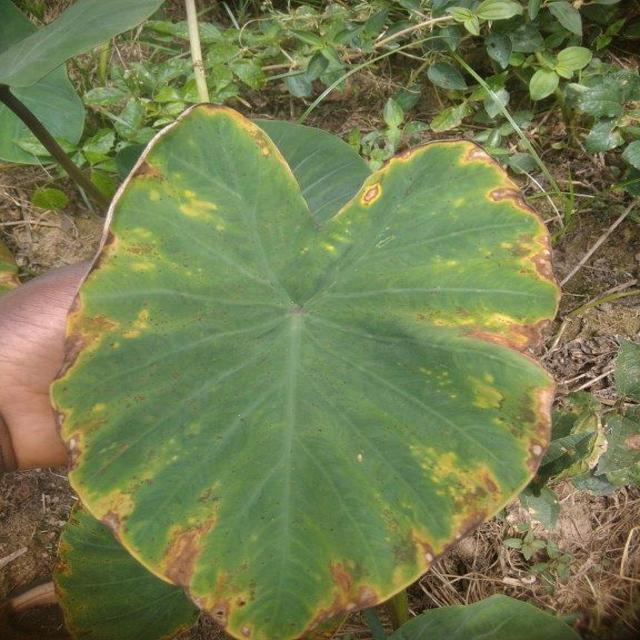
Label: Mid_Blight